GE Evolution Series

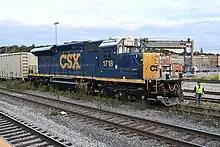
CSX ET23DCM No. 1718

The ET44AC (Evolution Series Tier 4, 4,400 hp, AC traction) replaces the ES44AC model. These locomotives have been ordered by every US and Canadian Class I railroad, including BNSF Railway, Canadian National Railway, CPKC, CSX Transportation, Norfolk Southern, and Union Pacific. BNSF also ordered similar ET44C4 locomotives, which have a dynamic weight management system instead of a traction motor on the middle axle of each truck. UP and CSX designate their ET44ACs as ET44AH although UP calls these C45AH, and BNSF calling them ET44ACH as their locomotives are ballasted to 436,320 lbs.